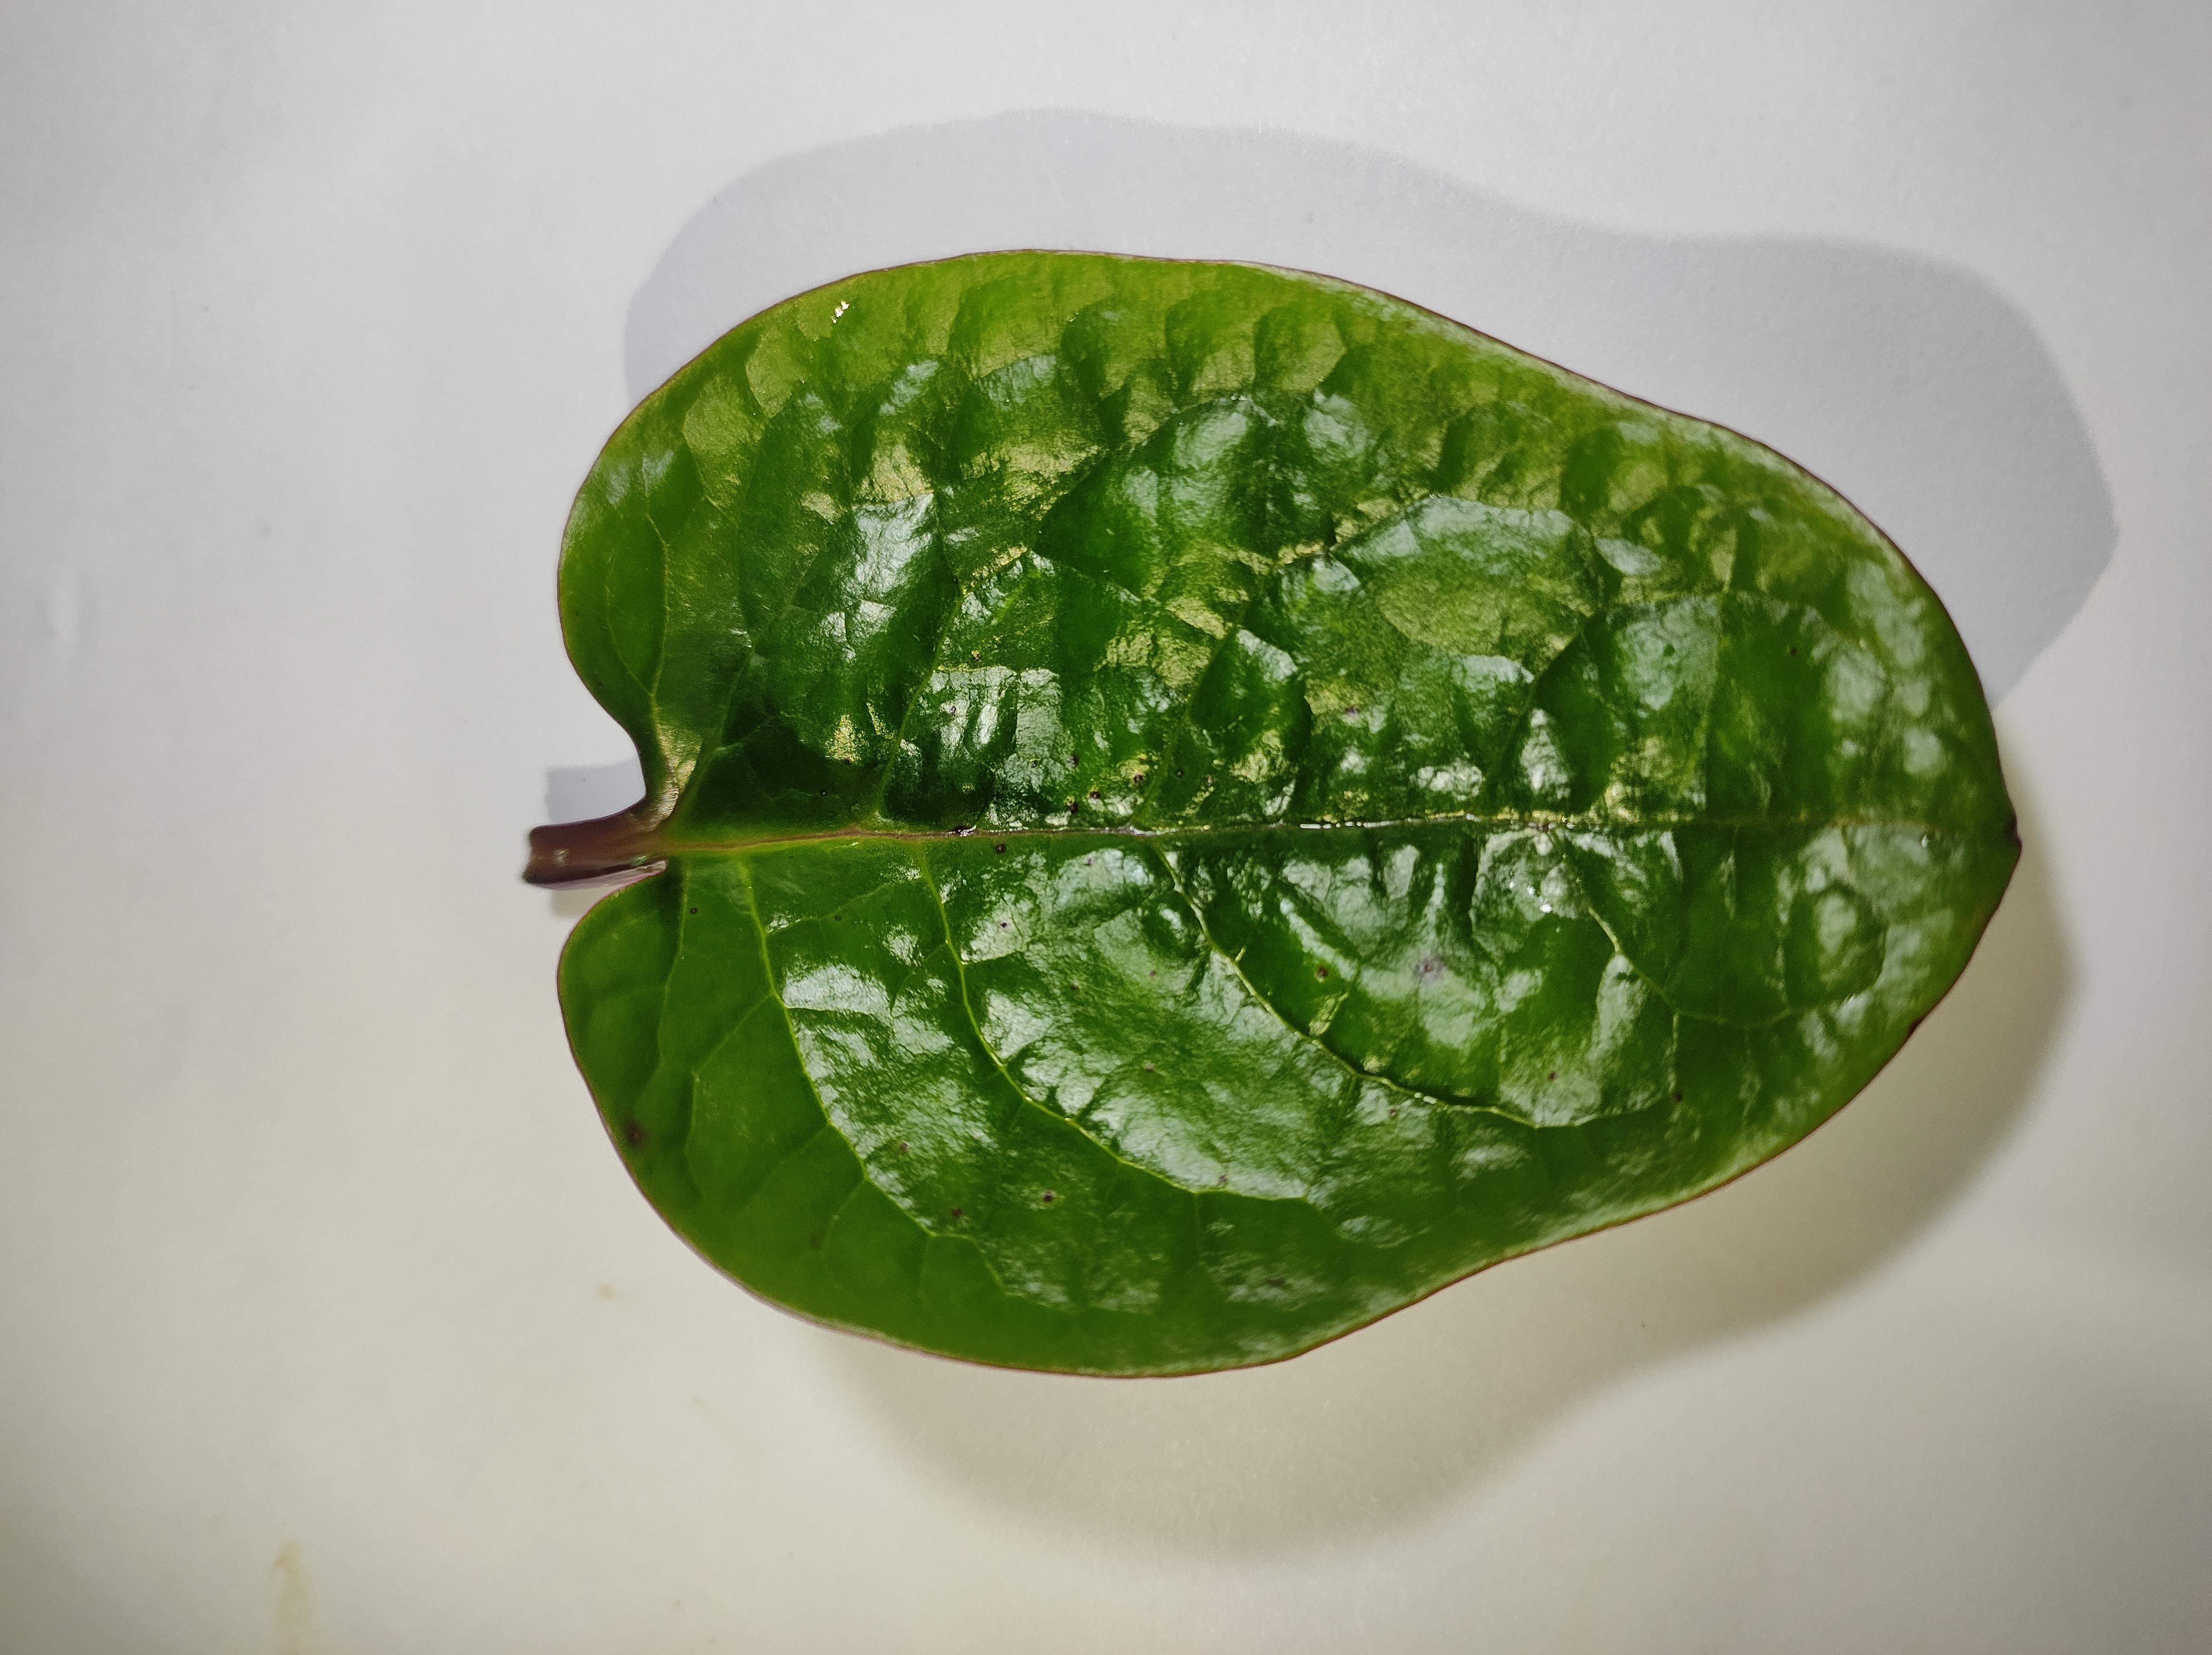
Label: healthy